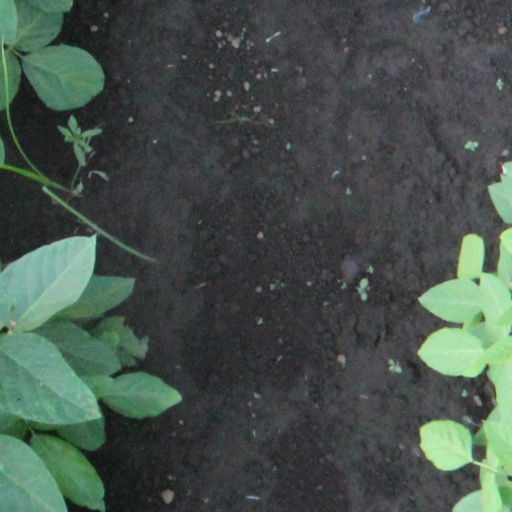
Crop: soybean